Hidden 3D

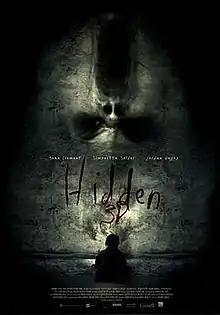
Theater released poster

Hidden 3D is an Italian-Canadian horror film directed by Antoine Thomas and produced by Caramel Films. It was filmed in Italy and Canada over the Summer and Fall of 2010. Hidden 3D was filmed in both 2D and 3D Technologies.